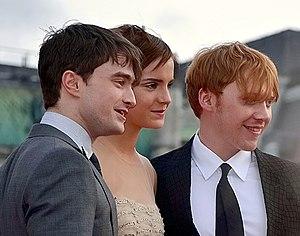
Harry Potter [ʔaʁi pɔtœʁ] est une série littéraire de low fantasy écrite par l'auteure britannique J. K. Rowling, dont la suite romanesque s'est achevée en 2007. Une pièce de théâtre, considérée comme la « huitième histoire » officielle, a été jouée et publiée en 2016. Les livres et le script de la pièce ont été traduits en français par Jean-François Ménard.